Cabardès AOC

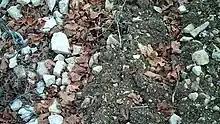
The soils of many vineyards in Cabardès are very rocky, especially near the foothills.

The vineyards of the Cabardes cover a mere 500 hectares on the northwestern border of the modern Languedoc-Roussillon region of France. This area runs up against the foothills of the Montagne Noire. The appellation really consists of a small grouping of villages directly north of the medieval walled city of Carcassonne. It is exceptionally small in size compared to the neighboring AOC areas like the 5,100 hectare-large Minervois or the 15,000 hectare behemoth of the Corbieres.